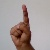
The image shows a hand gesture representing the letter 'D' in Indian Sign Language.